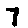
Label: 7